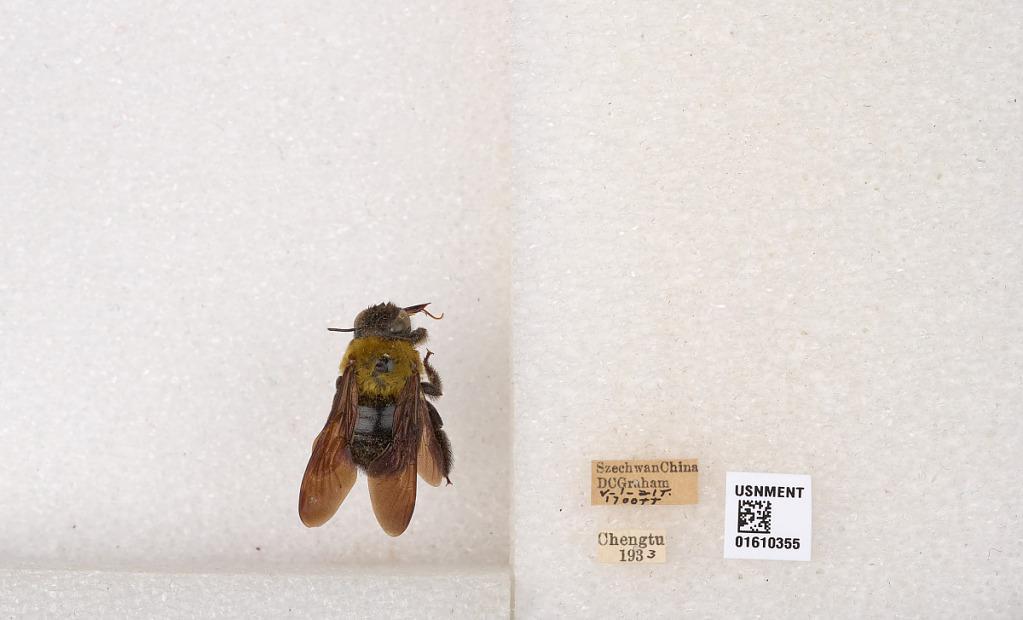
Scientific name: Xylocopa (Alloxylocopa) appendiculata appendiculata Smith
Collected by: D. Graham
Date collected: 1933-5-1
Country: China
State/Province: Sichuan
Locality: Chengtu
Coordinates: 30.6585, 104.076